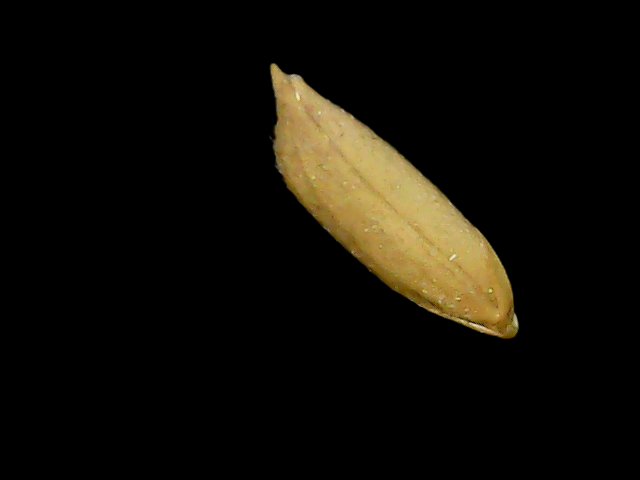
Rice variety: Binadhan12